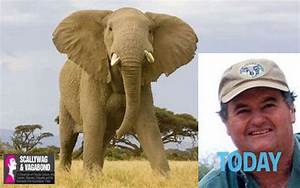
Label: elephant